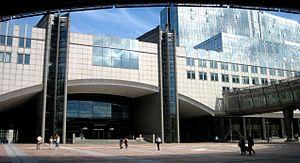
1ᵉʳ janvier : la BRTN devient la VRT.